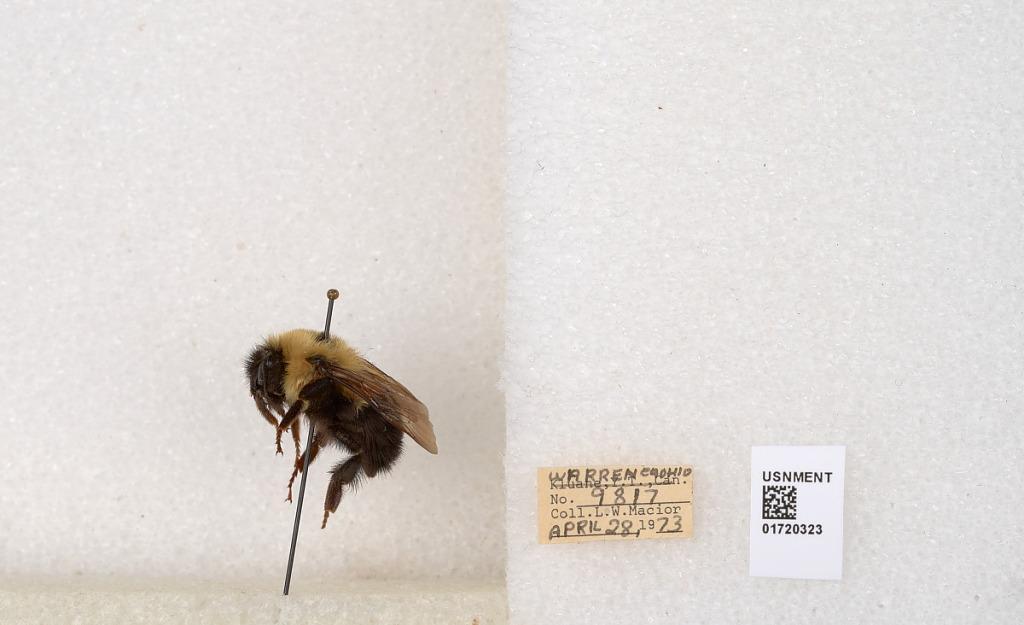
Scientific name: Bombus bimaculatus Cresson
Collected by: L. Macior
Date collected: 1973-4-28
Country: United States
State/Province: Ohio
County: Warren
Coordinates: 39.4276, -84.1668